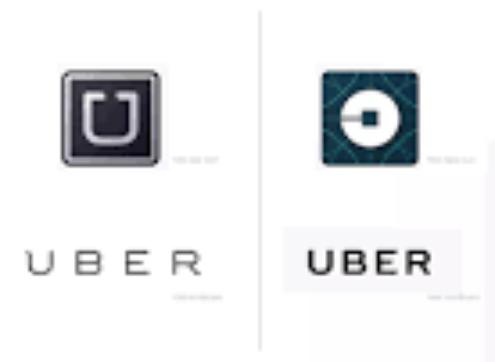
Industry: Others